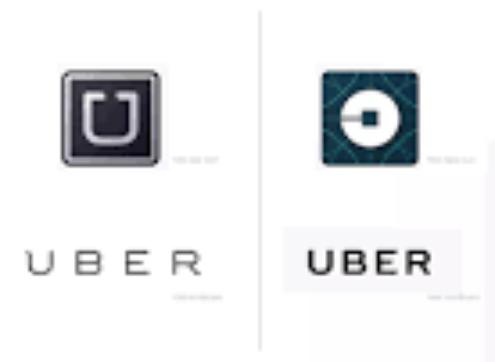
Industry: Others